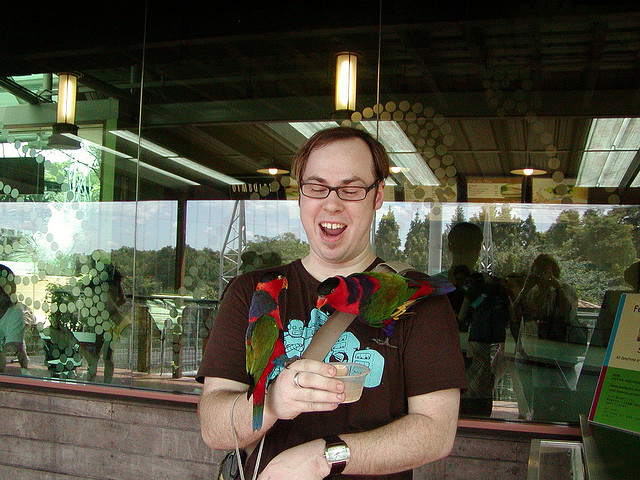
user: Given an image and a question. Answer the question in a short answer. Question: What type of birds is this man holding? Short Answer:
assistant: parrot